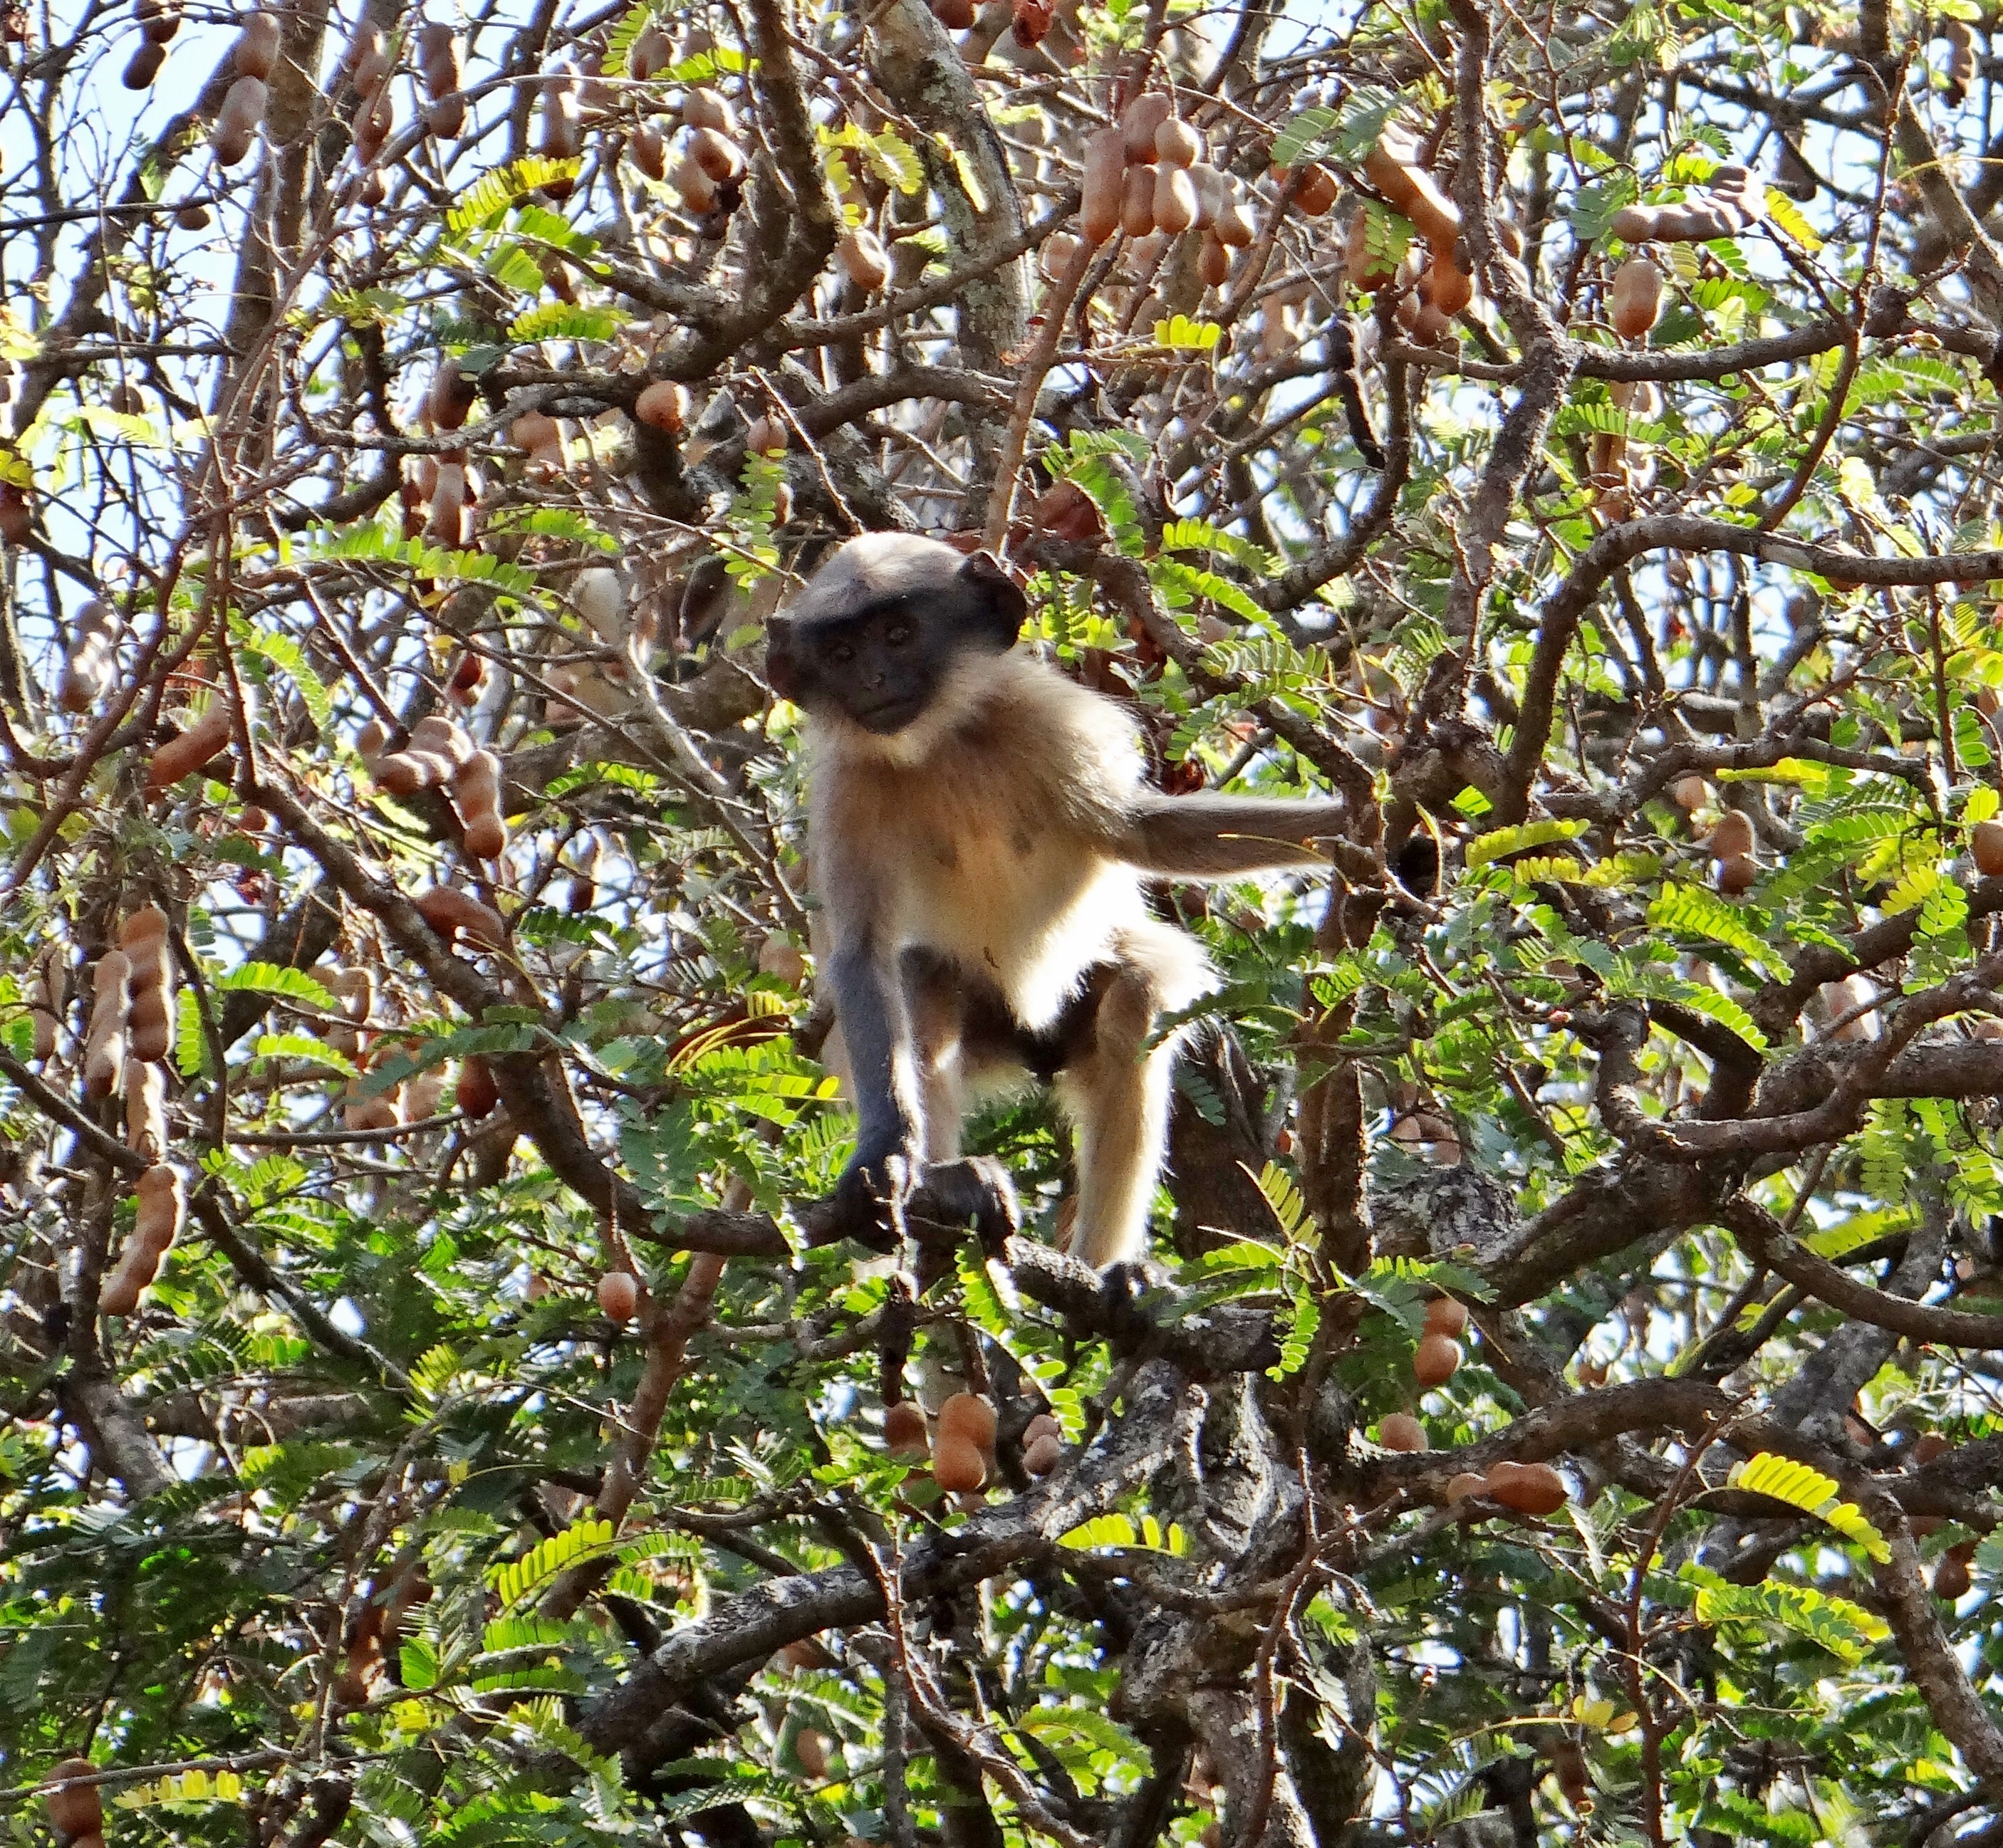
tree, forest, branch, wildlife, jungle, mammal, monkey, dharwad, baby, fauna, primate, hanuman, rainforest, vertebrate, india, woodland, habitat, lemur, macaque, old world monkey, langur, natural environment, new world monkey, tamarind tree